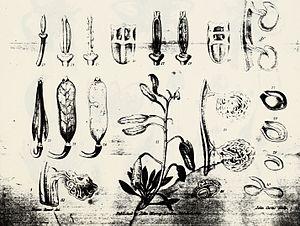
Cet article traite des événements qui se sont produits durant l'année 1820 au Canada.
Cet article traite des événements qui se sont produits durant l'année 1820 au Bas-Canada.